History of Lisbon

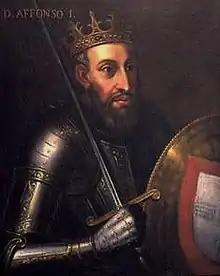
Portrait of King Afonso I of Portugal

Internal dissensions eventually divided the loyalties of the kingdoms in al-Andalus of the 11th century; the collapse of the Caliphate of Córdoba in 1031 led to a period of smaller successor states (taifas), while the Kingdom of León lying directly to the north was ceded the county of Portugal. The history of the county is traditionally dated from the "reconquest" in 868 by Vímara Peres of the city of "Portucale" (Porto), which was the port of Cale, the present Gaia. Although the county had its seat at Guimarães, the economic strength that enabled its autonomy was based in "Portucale". The isolated Atlantic province, recently centred in Coimbra, separated from the Kingdom of León to become the independent Kingdom of Portugal in 1139. It was eventually attached to Lisbon, thus integrating the territories adjoining the entire length of the Tagus.